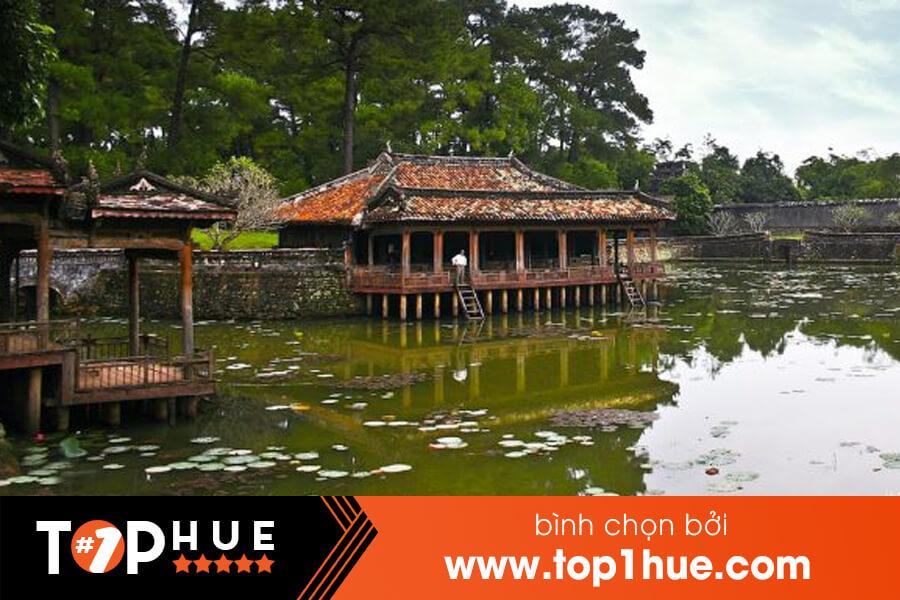
ở bên cạnh cái ao có sự xuất hiện của một ngôi nhà cổ